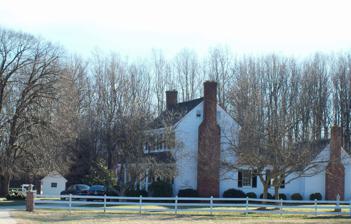
Building: Sunnyside (Aquasco, Maryland)
Country: United States of America
Year built: 1844
Historic house in Maryland, United States United States historic place Sunnyside U.S. National Register of Historic Places Sunnyside, December 2008 Show map of Maryland Show map of the United States Location 16005 Dr. Bowen Rd., Aquasco, Maryland Coordinates 38°35′5″N 76°43′41″W / 38.58472°N 76.72806°W / 38.58472; -76.72806 Area 21.3 acres (8.6 ha) Built 1844 ( 1844 ) Architectural style I-house NRHP reference No. 87000840 Added to NRHP May 29, 1987 Sunnyside is a historic home located in Aquasco , Prince George's County , Maryland , United States .  It is a five bay wide two-story frame house with a center hall and north and south parlors, facing east on a brick foundation. The building dates to 1844. The main block of the house is a fine example of a mid-19th century I-house , and possesses a great deal of intact original fabric. The significance of the property is enhanced by the 18th century wing, in good repair and possessing its original hearth with iron fittings. The house and outbuildings are well preserved examples of vernacular southern Maryland architecture dating from the 18th through the mid 19th century. Sunnyside is also significant for its association with its builder, Dr. Michael Jenifer Stone (II) (1804-1877). Descendants of Dr. Stone inhabited the property through 1980. Dr. Stone, prominent in the Aquasco community and in Prince George's County, was the son of Michael Jenifer Stone , a member of the United States House of Representatives , and nephew of Thomas Stone , a signer of the United States Declaration of Independence . It was listed on the National Register of Historic Places in 1987. References